Majoe

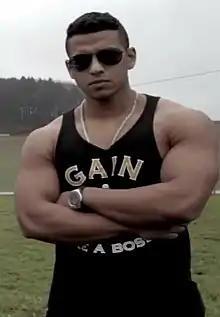
Majoe in 2014

Majyuran Ragunathan (born 21 April 1989), better known by his stage name Majoe is a German rapper of Sri Lankan Tamil descent. He is signed by the Farid Bang-owned label Banger Music Records since 2012.